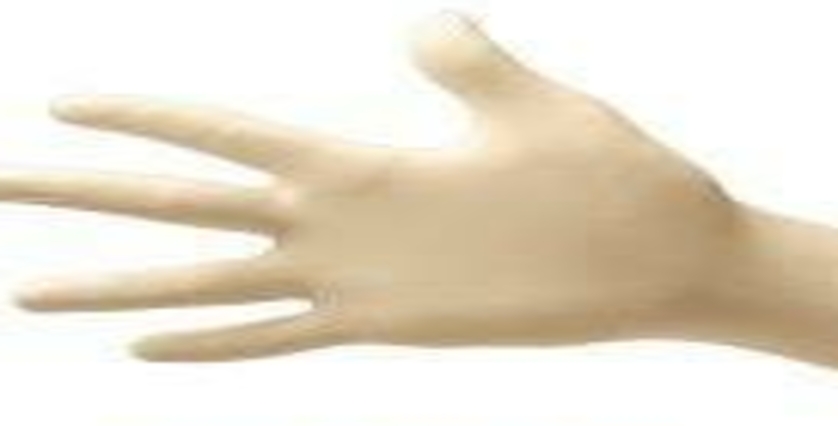
Label: trash